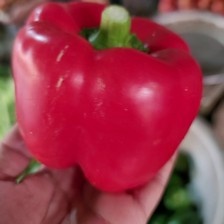
Label: capsicum